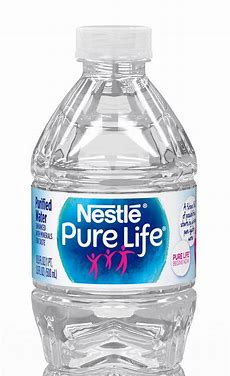
Label: plastic